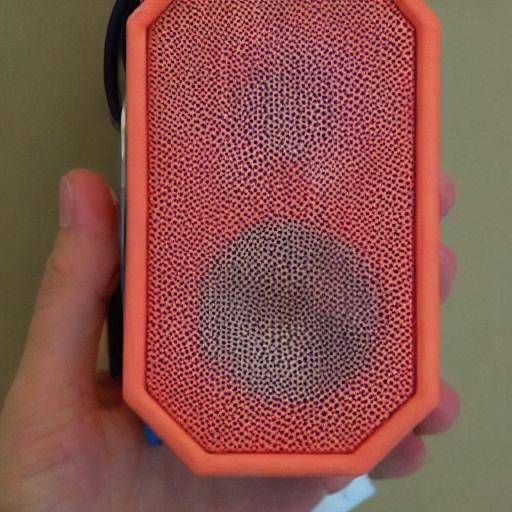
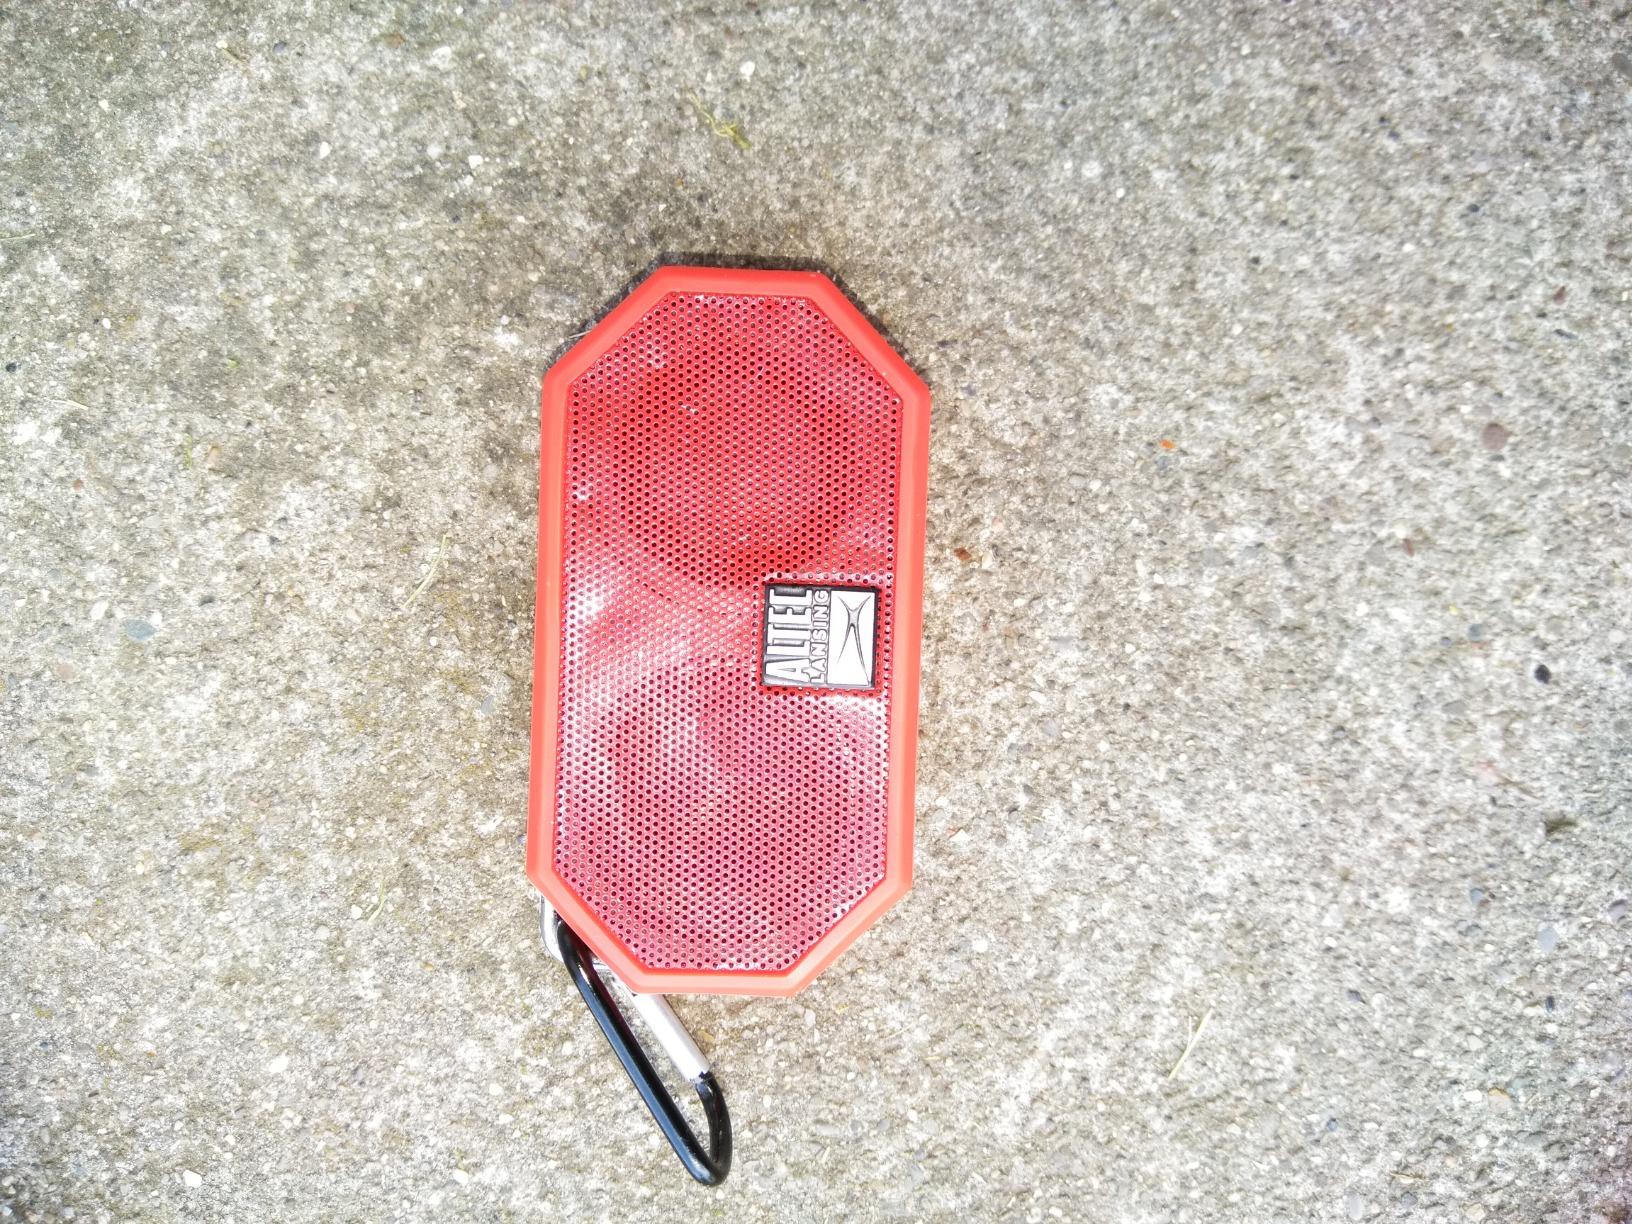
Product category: speaker
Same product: no